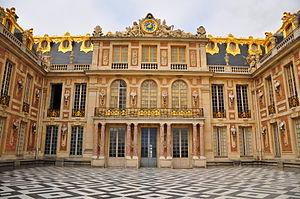
La cour de Marbre est une cour du château de Versailles pavée de marbre noir et blanc, située dans le renfoncement du vieux château, au pied de la chambre du Roi.